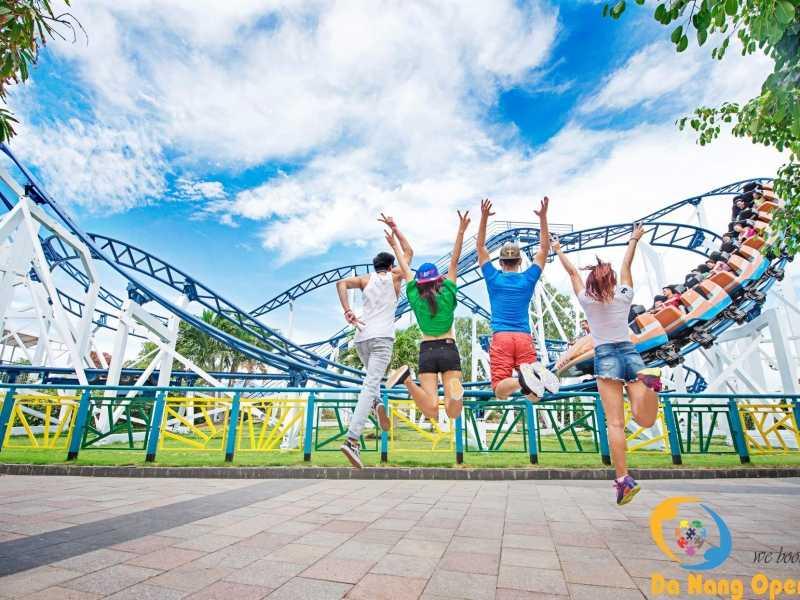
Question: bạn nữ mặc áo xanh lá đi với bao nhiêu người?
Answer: bạn nữ mặc áo xanh lá đi với ba người